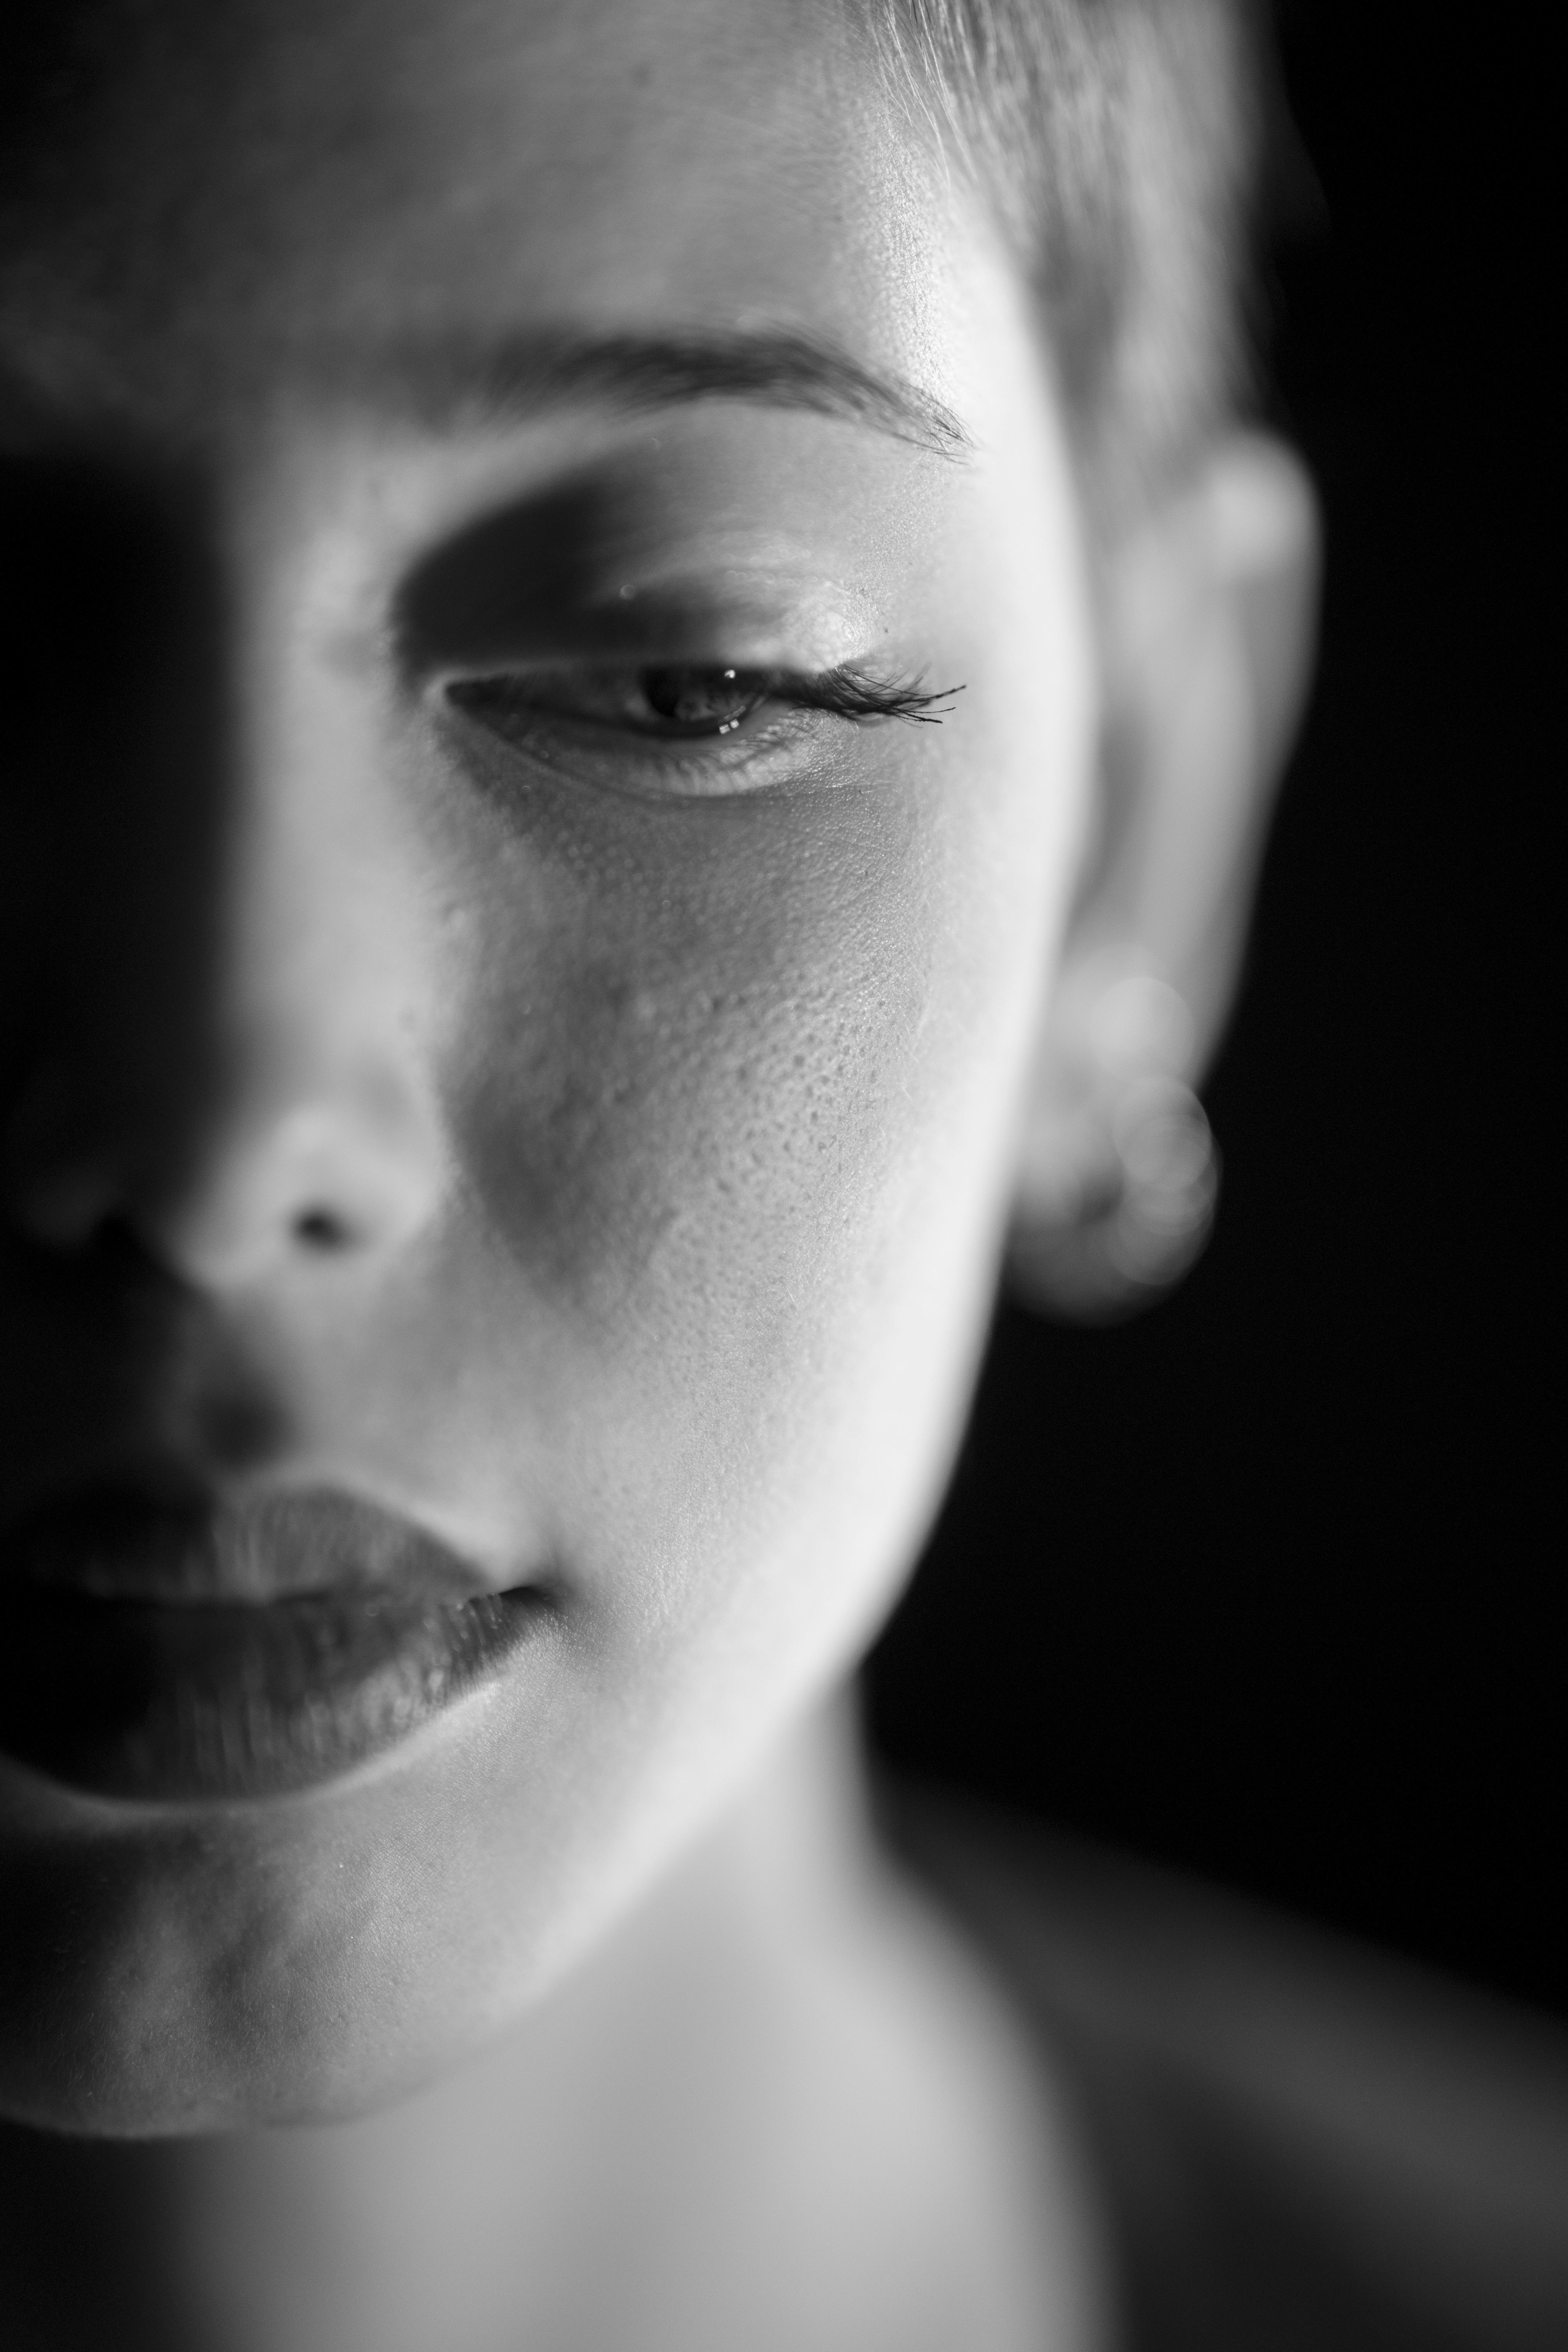
light, black and white, people, girl, woman, white, photography, portrait, model, studio, human, darkness, black, monochrome, lip, mouth, close up, human body, face, nose, eyes, exposure, loneliness, eye, head, overview, skin, beauty, beautiful, organ, contact, emotion, aesthetics, the innocence, monochrome photography, portrait photography, women's